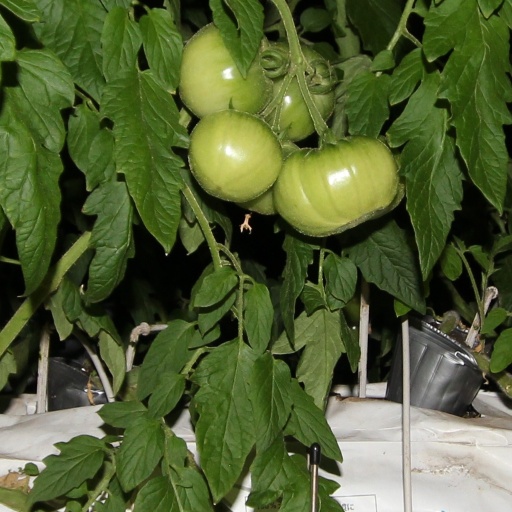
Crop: tomato